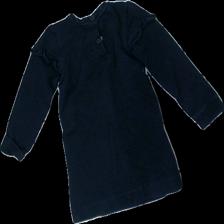
View: back
Type: Dress
Category: Children
Brand: Not in the list
Brand text on label: beba kids
Colors: Blue, White, Pink
Material: 100% cott
Pattern: Other
Cut: Regular
Season: All
Price range: <50
Recommended usage: Reuse